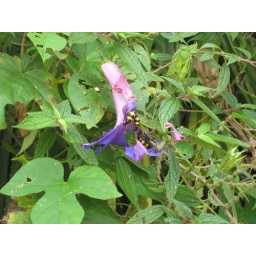
flower being devoured by black and yellow bettle-type bugs